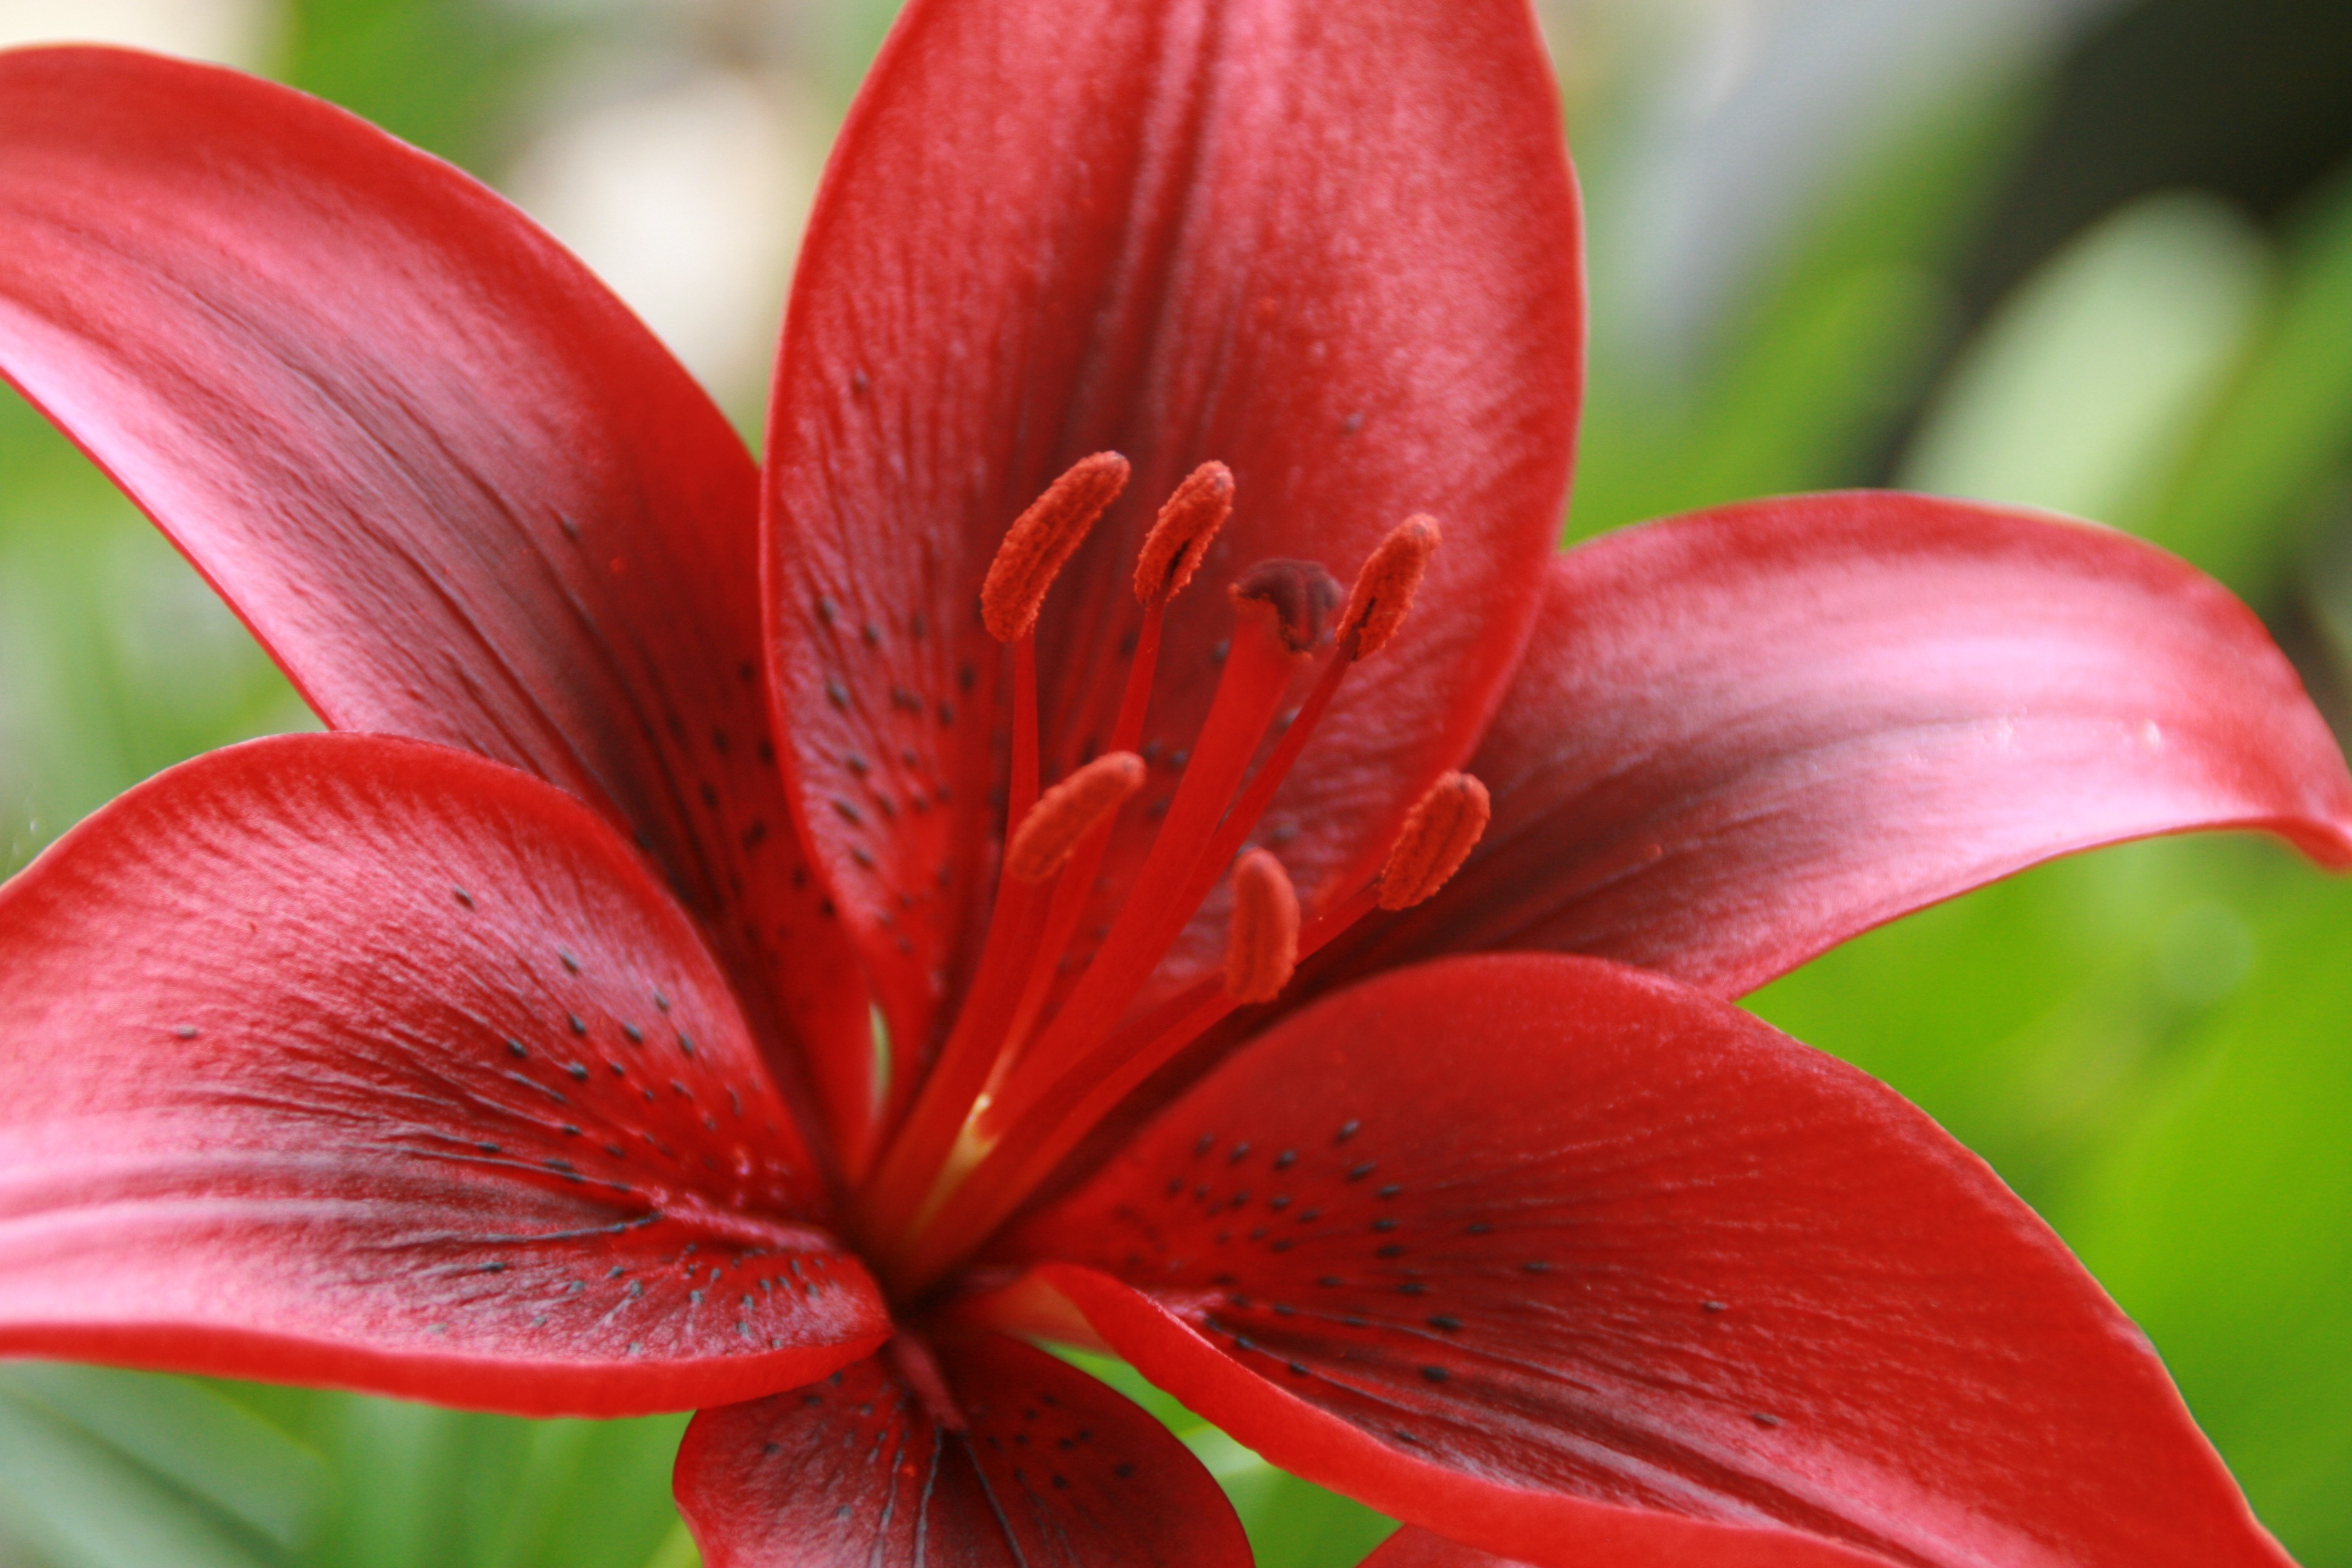
nature, blossom, plant, flower, petal, bloom, summer, red, botany, flora, close up, tiger, lilies, lily, macro photography, flowering plant, hippeastrum, plant stem, land plant, amaryllis belladonna